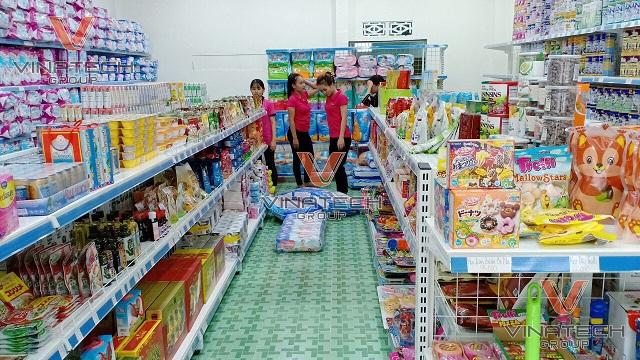
có một vài người xuất hiện ở bên trong của cửa hàng